Yann Sommer

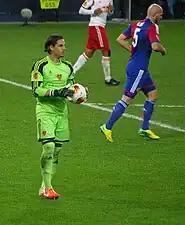

Sommer made his UEFA Champions League debut on 14 September 2011 in the 2–1 home win against Oțelul Galați. He was first-choice goalkeeper in the 2011–12 season, after the end of which he won the double of the league and Swiss Cup.